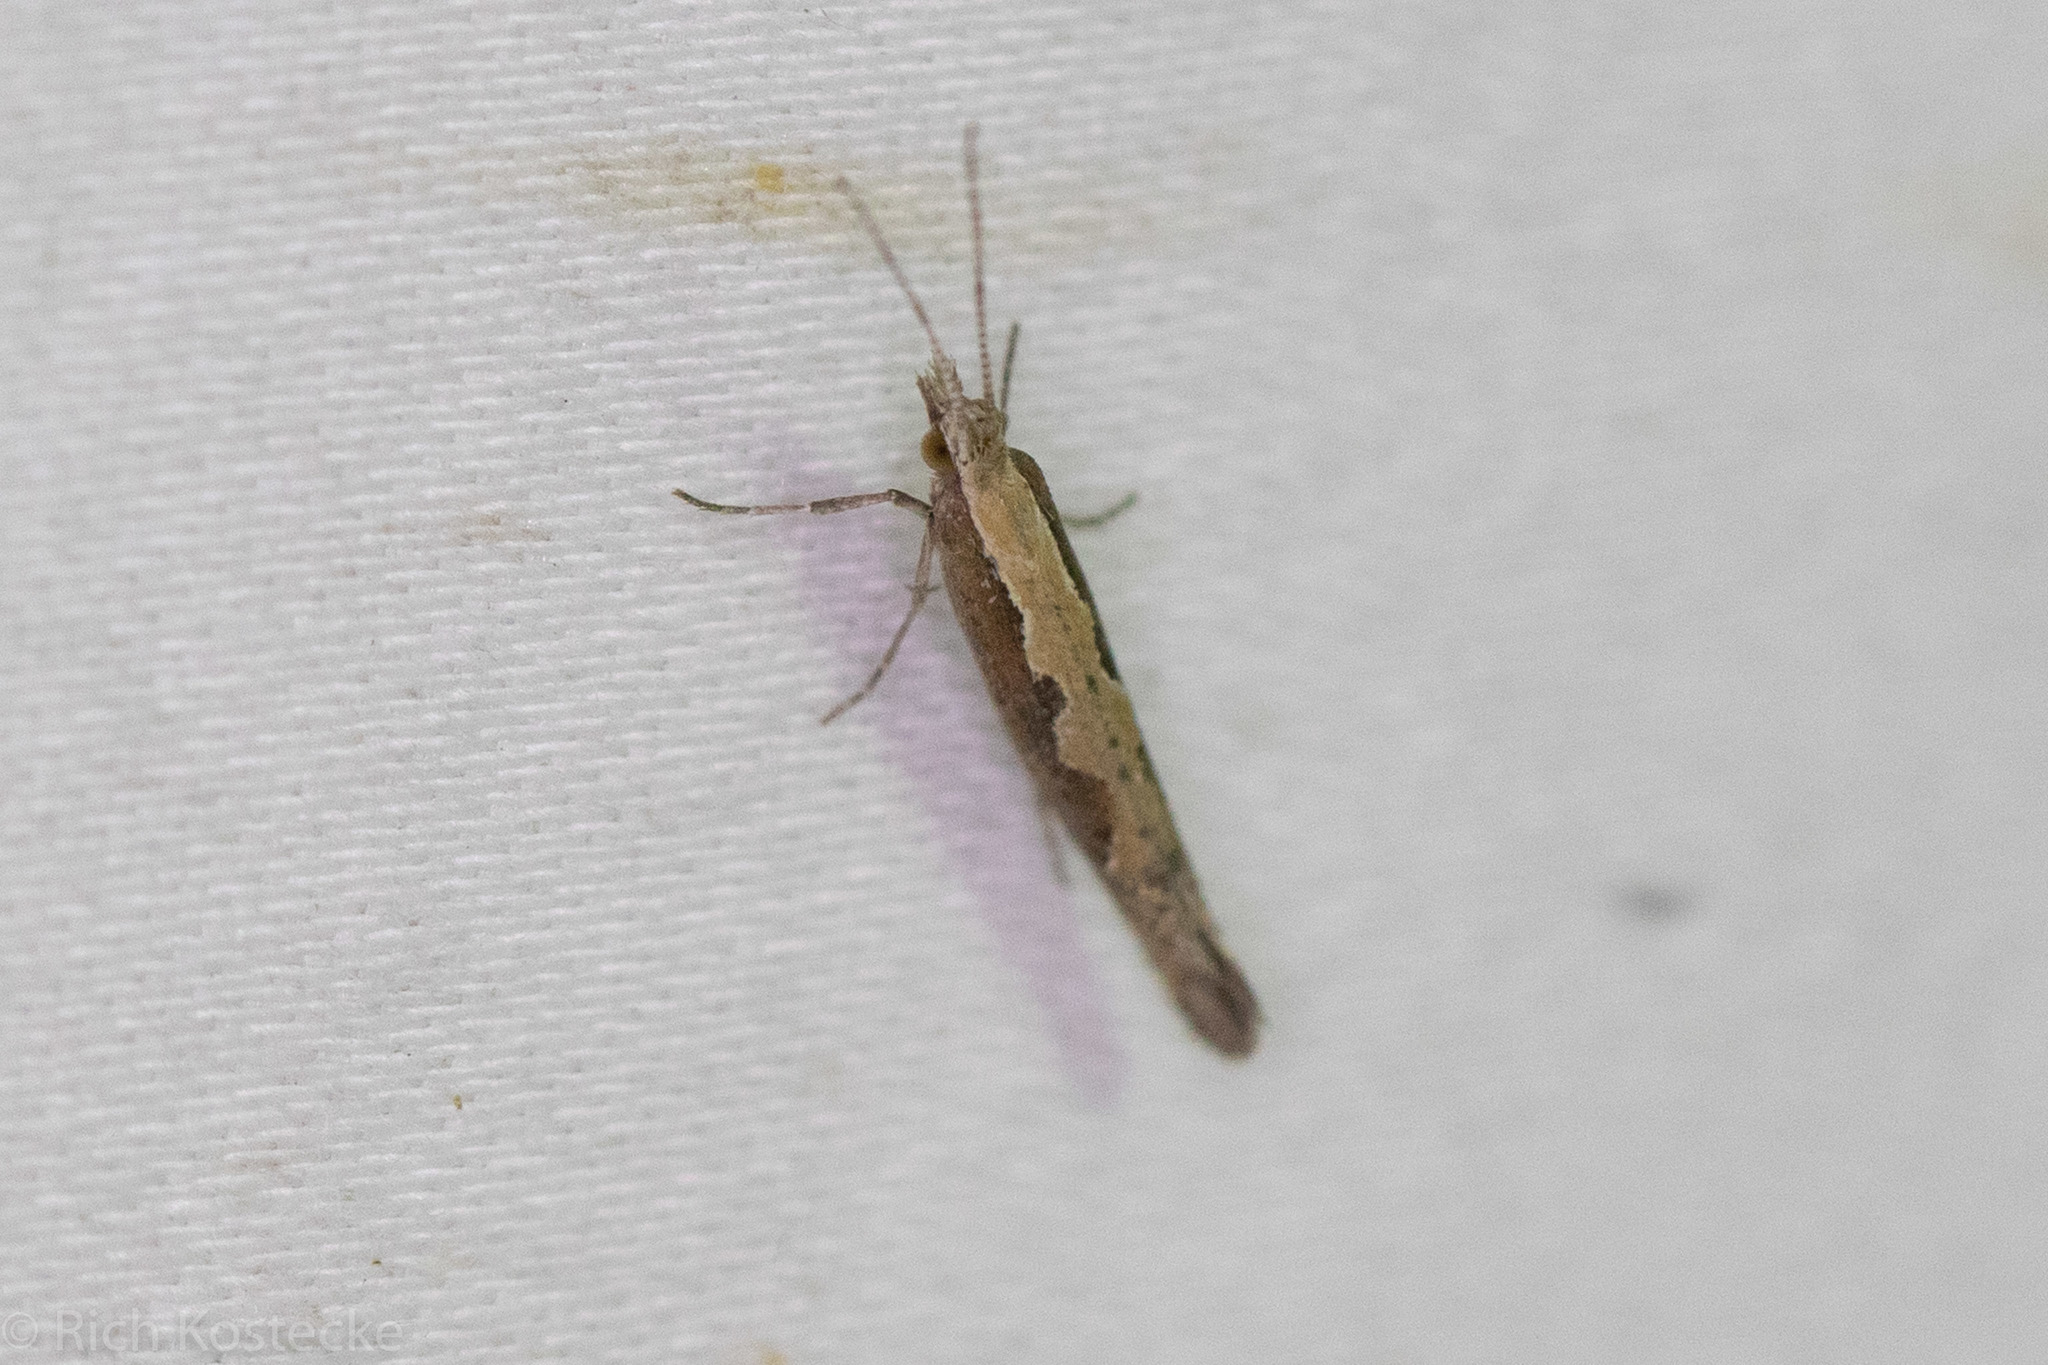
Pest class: diamondback_moth